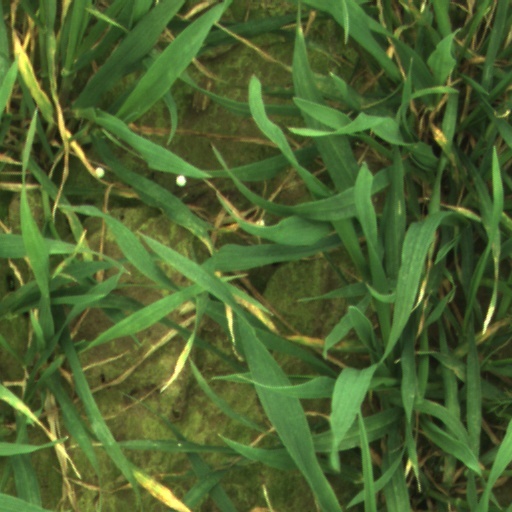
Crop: wheat